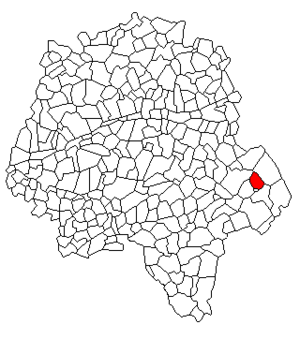
Beaumont-Village est une commune française située dans le département d'Indre-et-Loire en région Centre-Val de Loire.